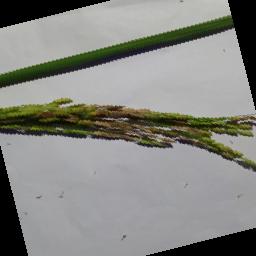
Label: Rice___Neck_Blast